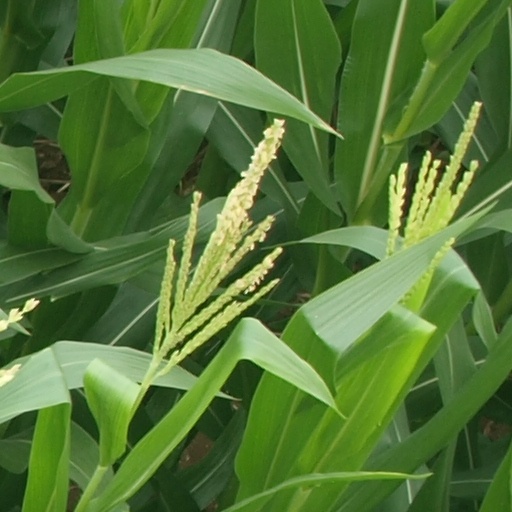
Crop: maize; corn